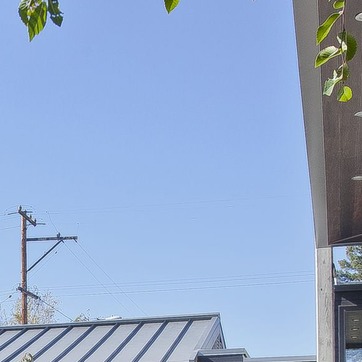
Material: sky